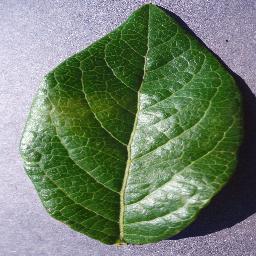
Label: Blueberry___healthy